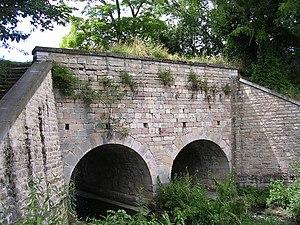
Le pont des Arvaux est un pont-canal ou par destination un pont-aqueduc français qui assure depuis le XIIIᵉ siècle le franchissement de la Sansfond au-dessus de la Varaude. En assurant la réalisation de ce pont, les moines de Cîteaux purent prolonger le cours de la Sansfond jusqu'à leur abbaye, afin de couvrir leur besoin en eau.
La Sansfond est une petite rivière française coulant dans le département de la Côte-d'Or, en région de Bourgogne-Franche-Comté, et un affluent gauche de la Vouge, donc un sous-affluent du Rhône par la Saône.
Noiron-sous-Gevrey est une commune française située dans le département de la Côte-d'Or, en région Bourgogne-Franche-Comté.